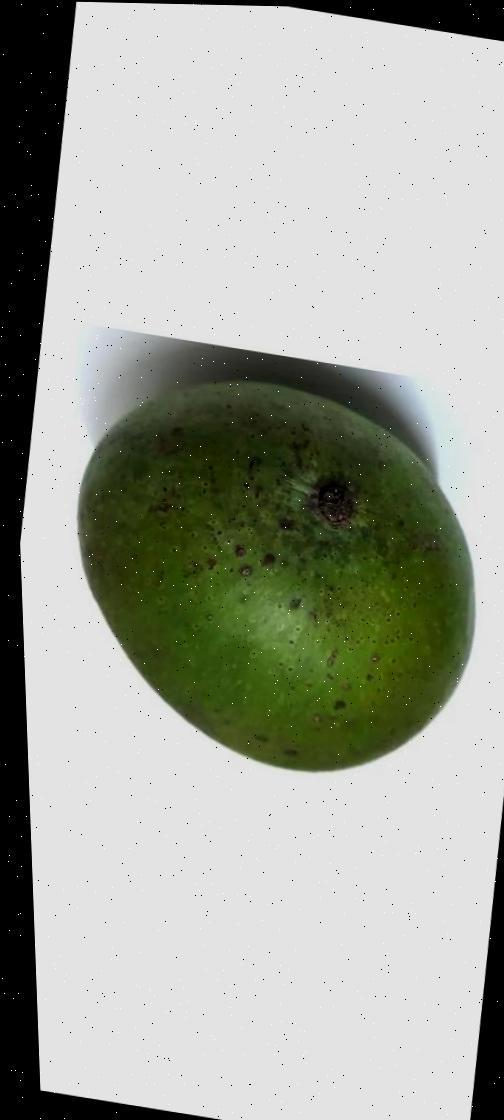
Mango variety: Ashshina Zhinuk